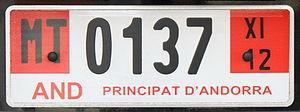
La plaque d'immatriculation andorrane est l'un des éléments du dispositif permettant l'identification d'un véhicule du parc automobile de l'Andorre. Elle est obligatoire sur la plupart des véhicules à moteur enregistrés dans la principauté.